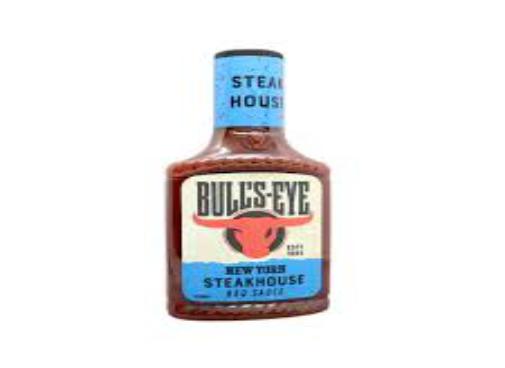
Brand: Bulls-Eye Barbecue
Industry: Food